Question: Please indicate a possible affordance area of the banana that can be used for eating
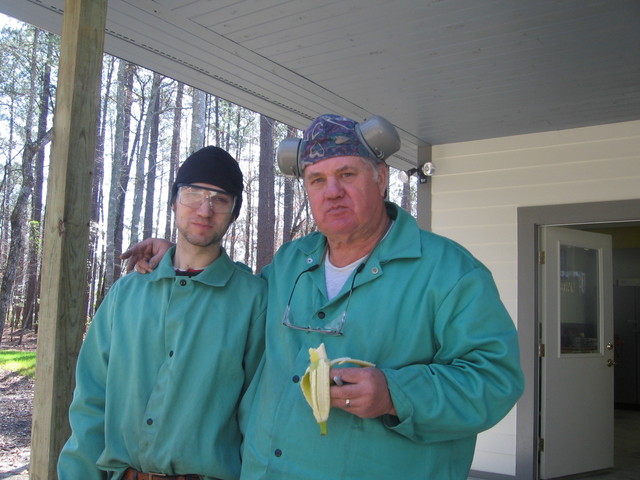
Answer: [300.5, 342, 377.5, 432]